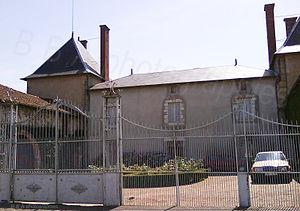
manoir de Brillac, Charente, France
Brillac est une commune du sud-ouest de la France, située dans le nord-est du département de la Charente, en Charente limousine, partie occidentale du Massif central.